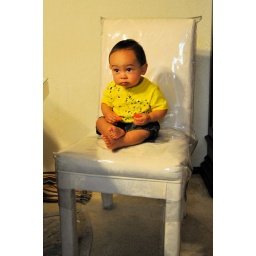
yes, that chair is wrapped in plastic